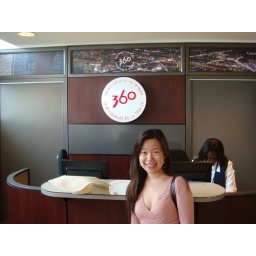
Checkin in with our hostess at the 1st floor of the 360 restaurant in CN tower